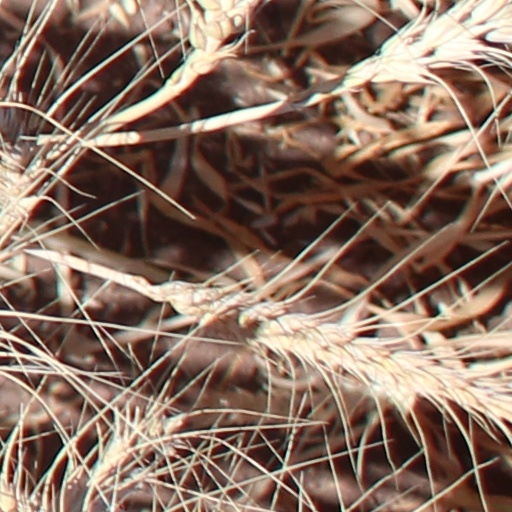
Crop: wheat